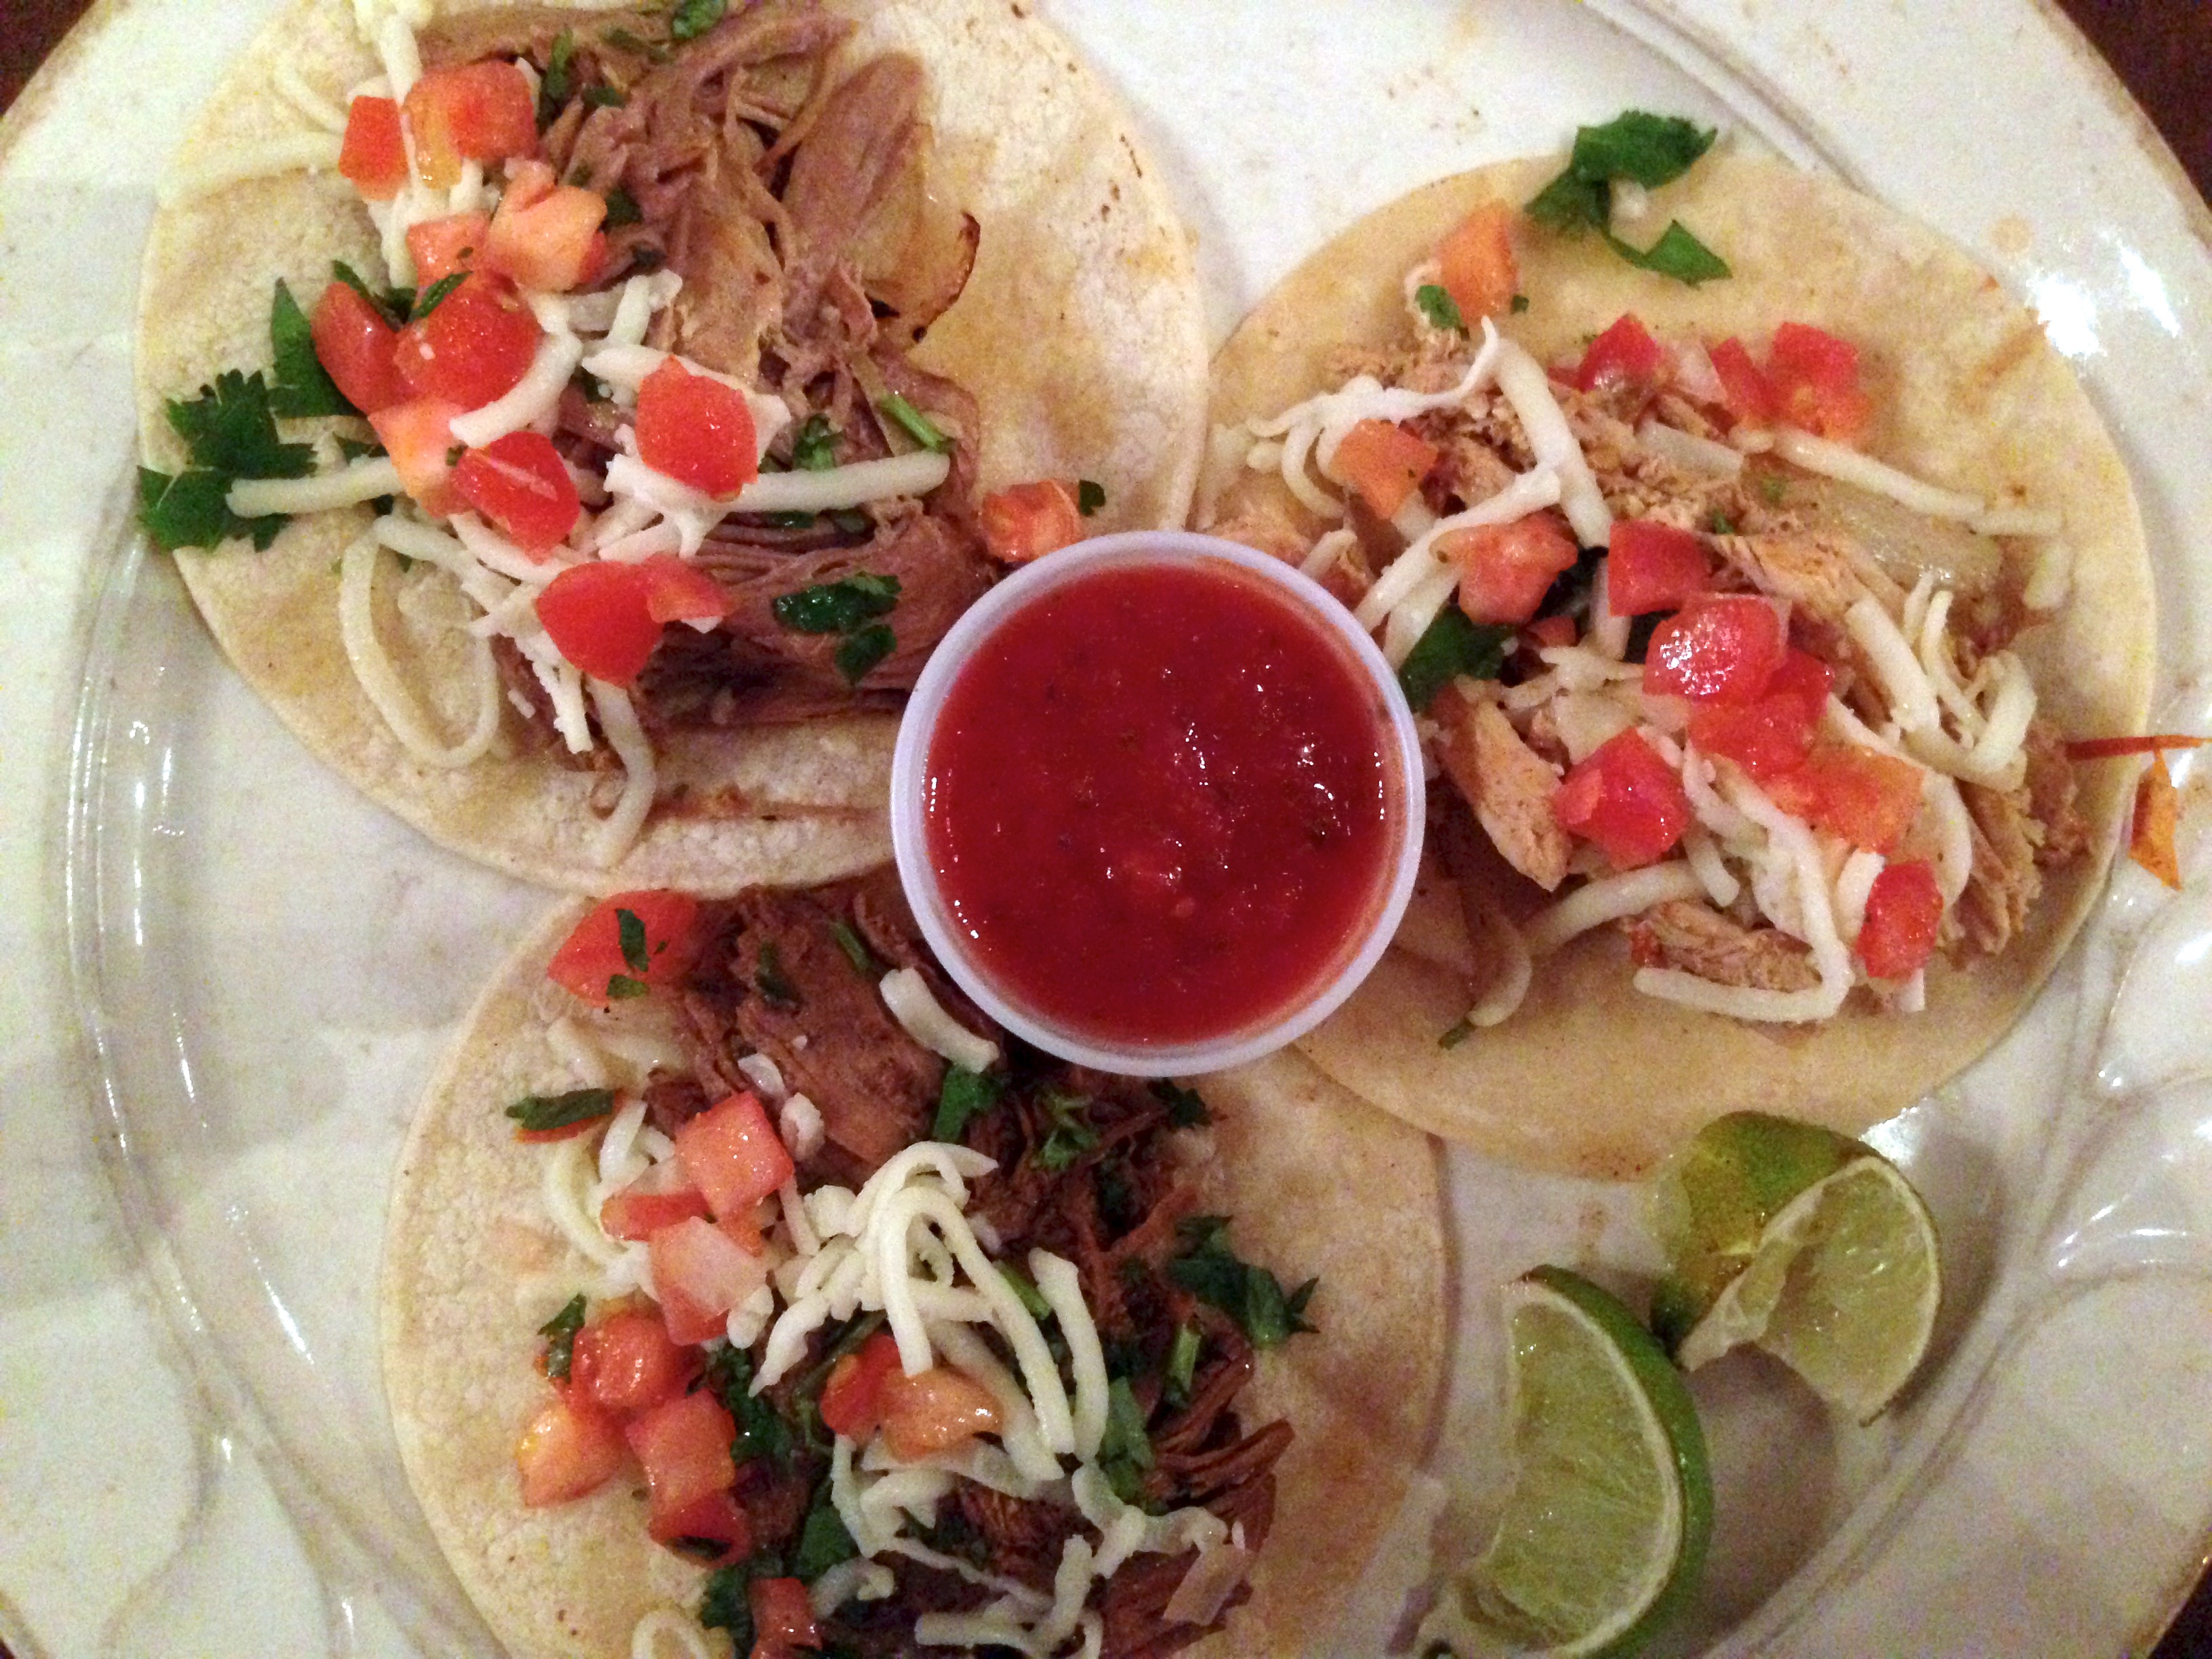
dish, food, fish, meat, cuisine, taco, greek food, tostada, carnitas